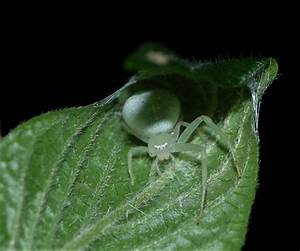
Label: ragno